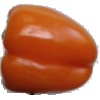
Label: Pepper Orange 1